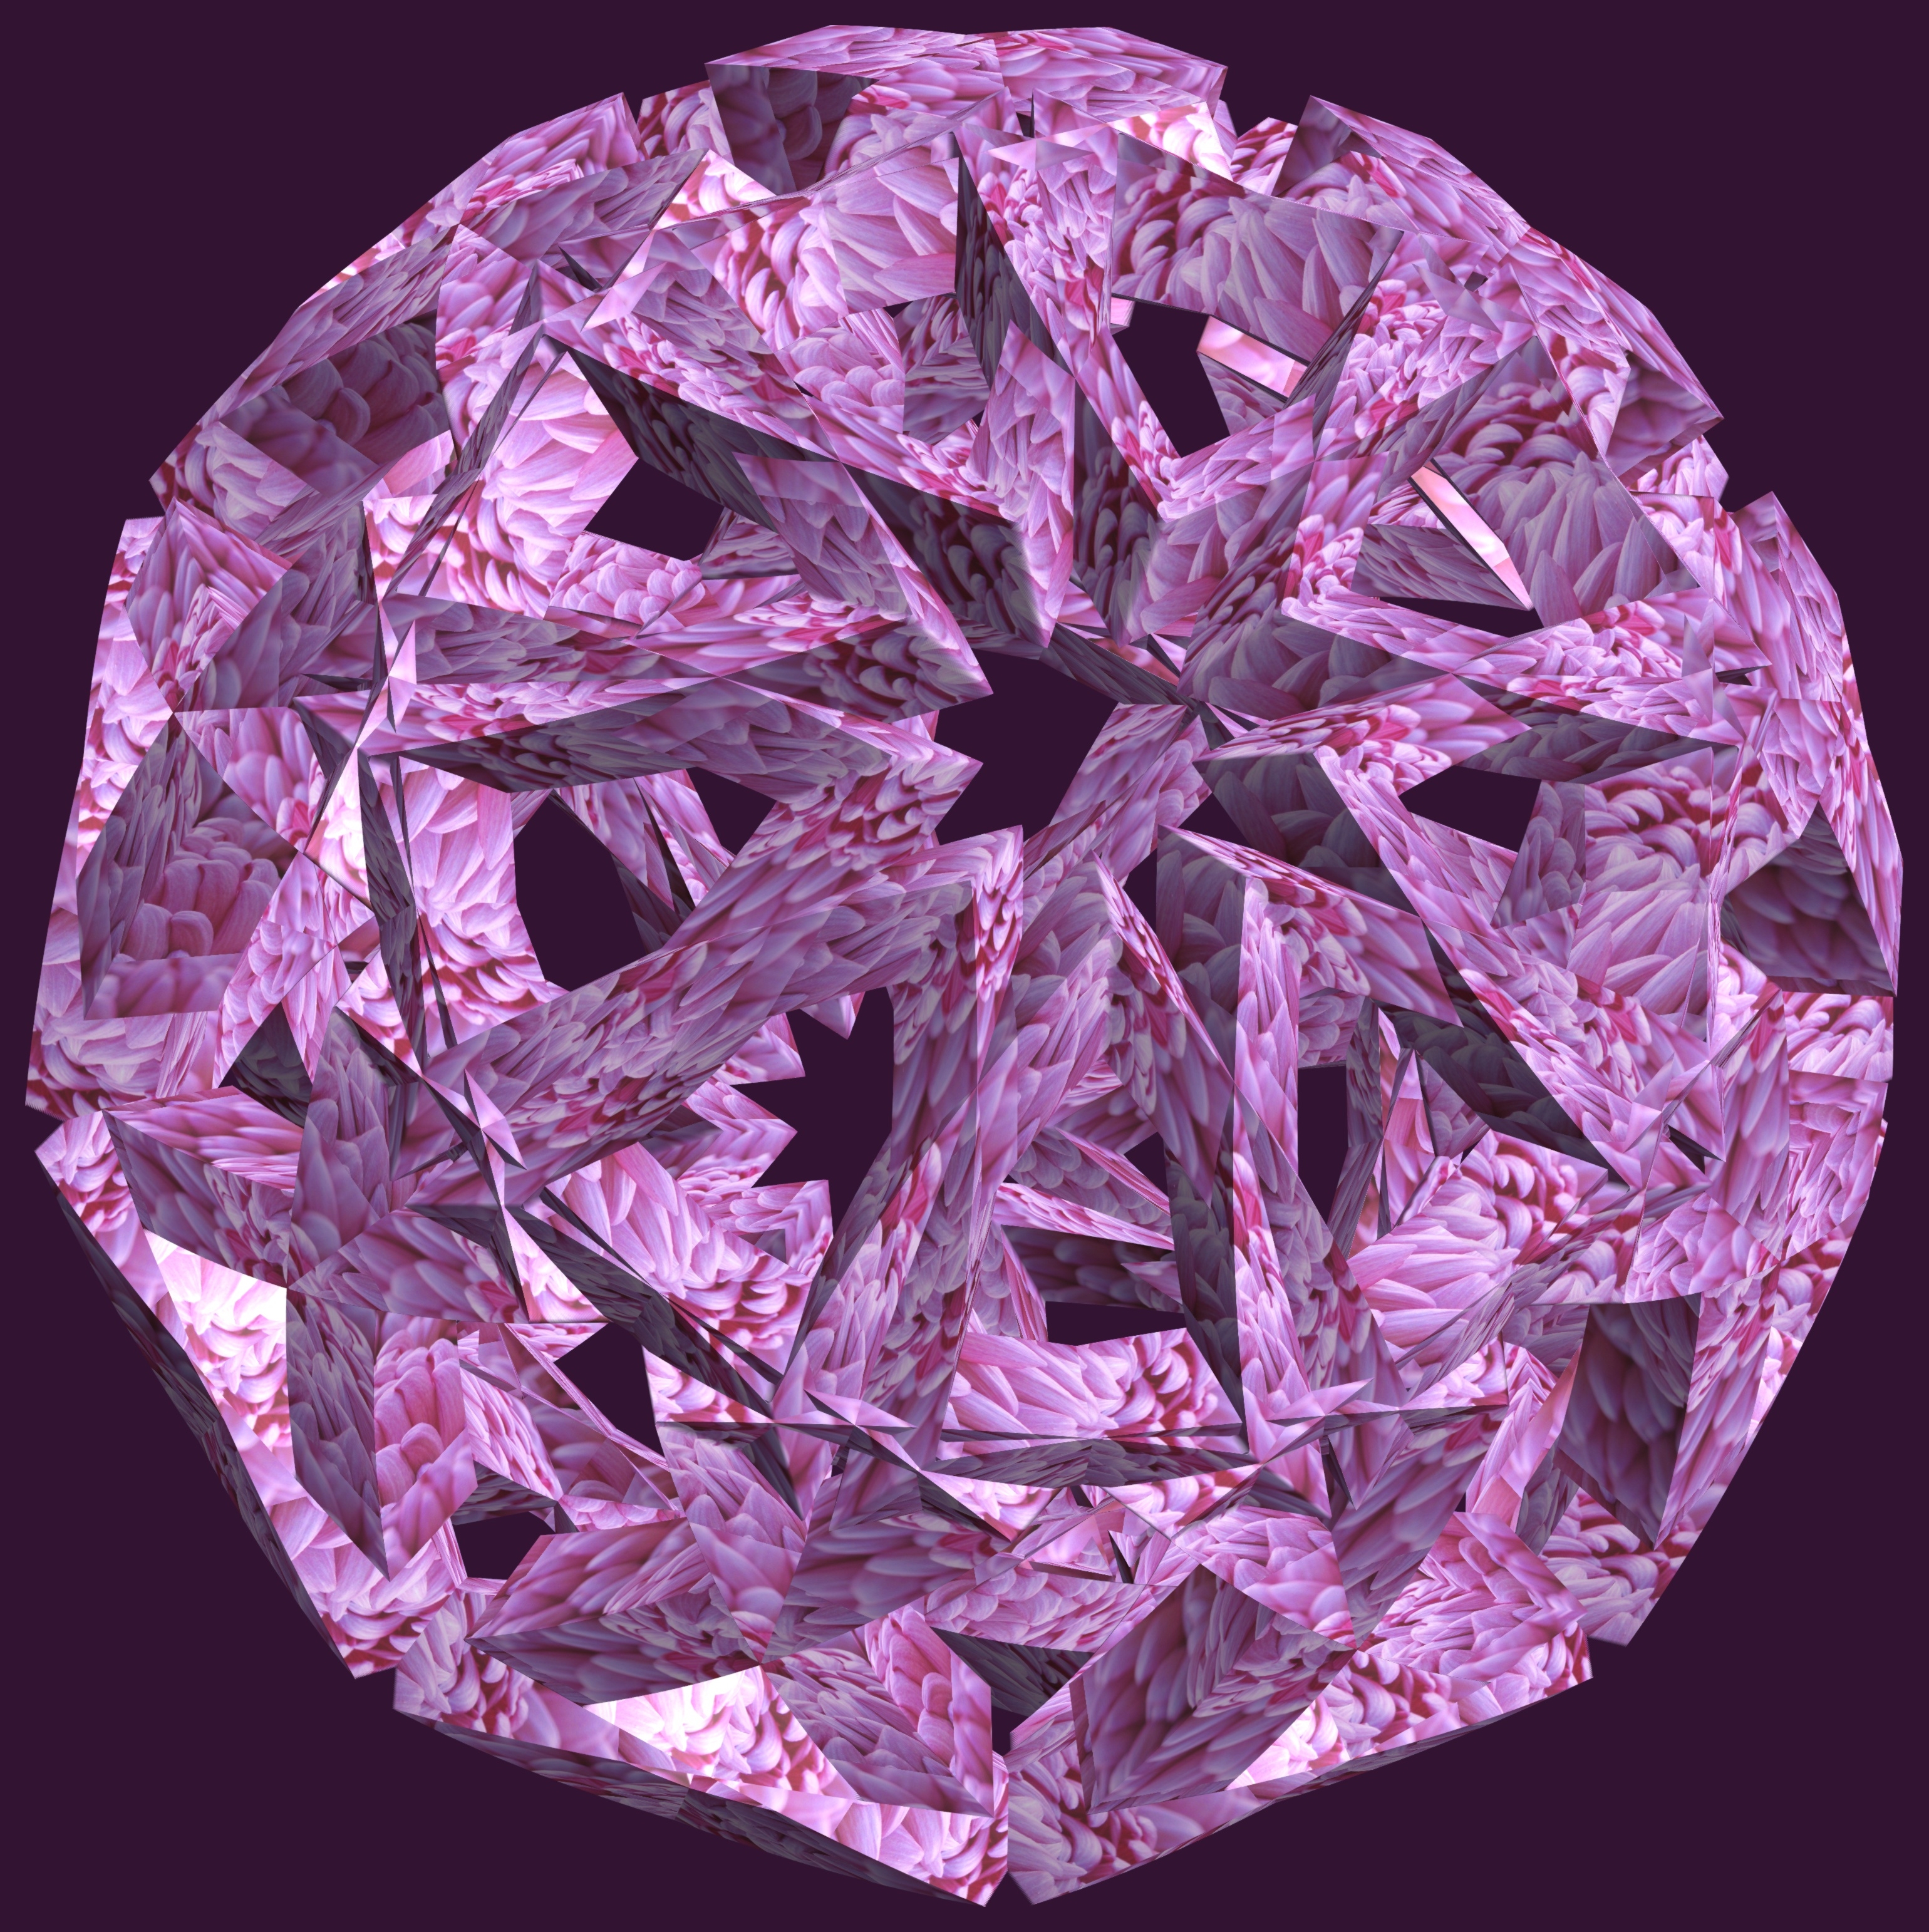
abstract, structure, texture, petal, pattern, produce, geometry, jewellery, sculpture, design, symmetry, 3d, graphic, crystal, diamond, shape, torus, mathematica, cg, parametricplot3d, code, program, algorithm, mapping, geometricsculpture, gemstone, fashion accessory